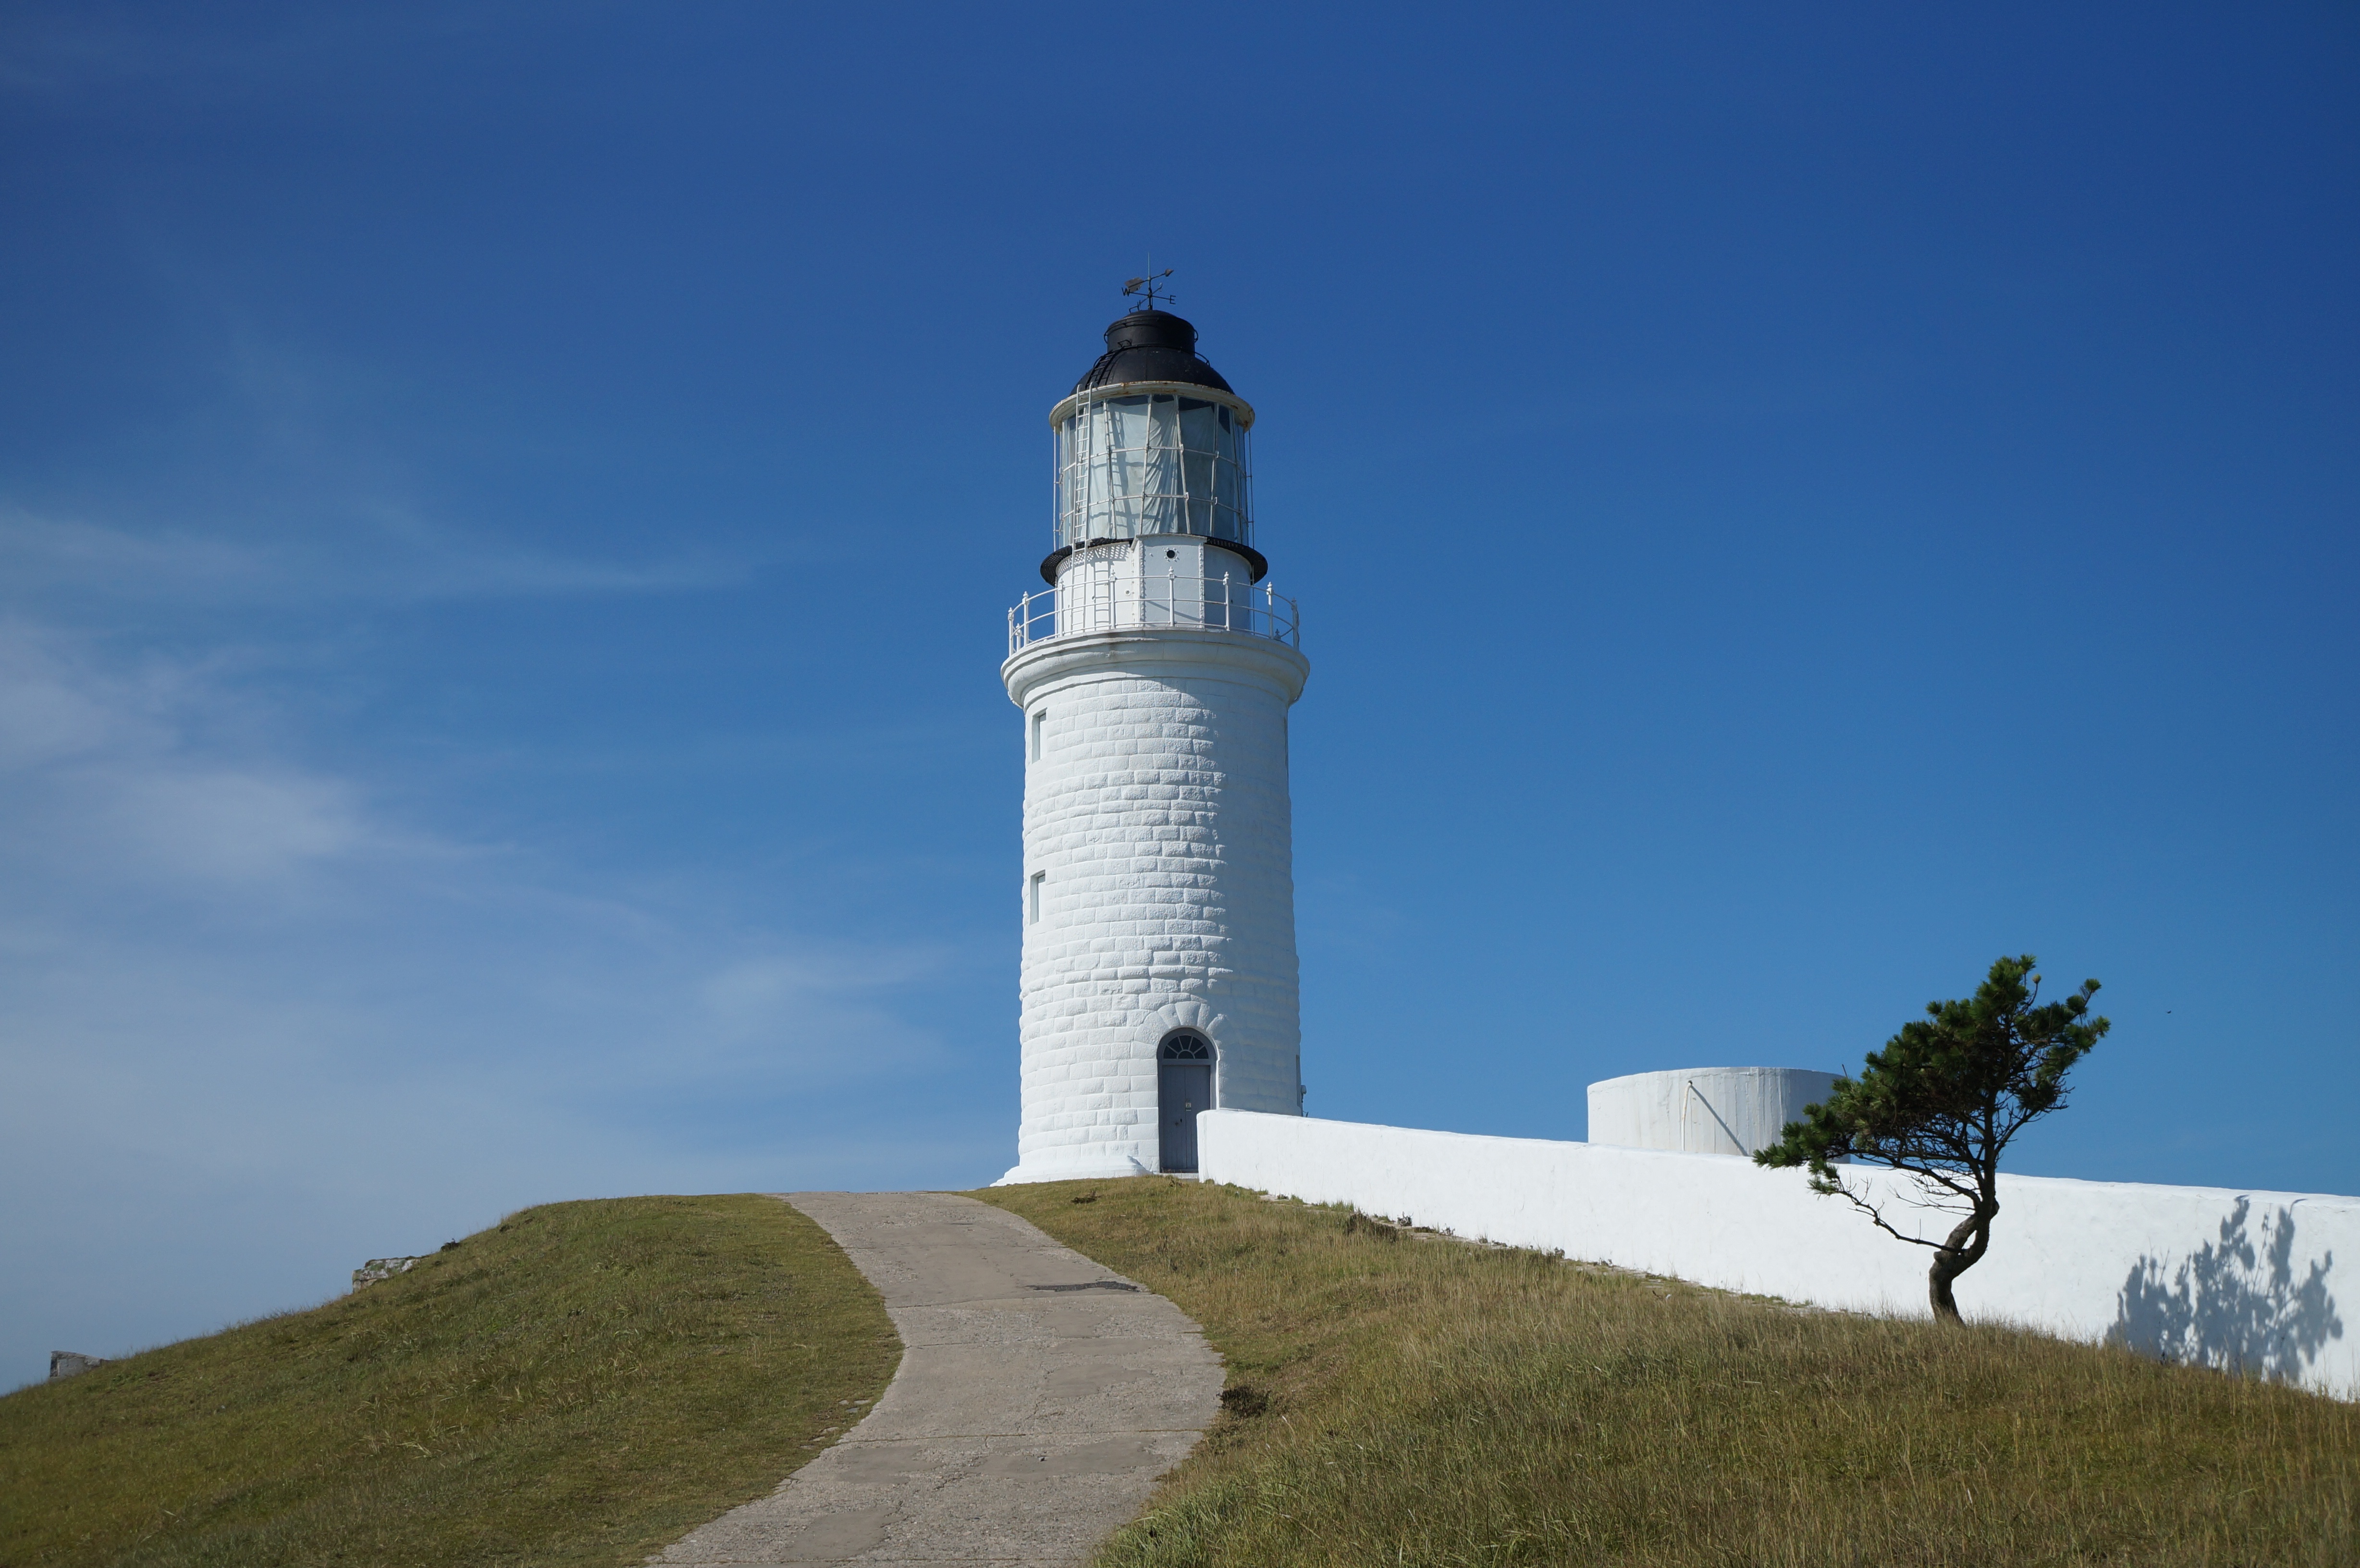
landscape, sea, lighthouse, tower, matsu islands assault view, matsu islands assault